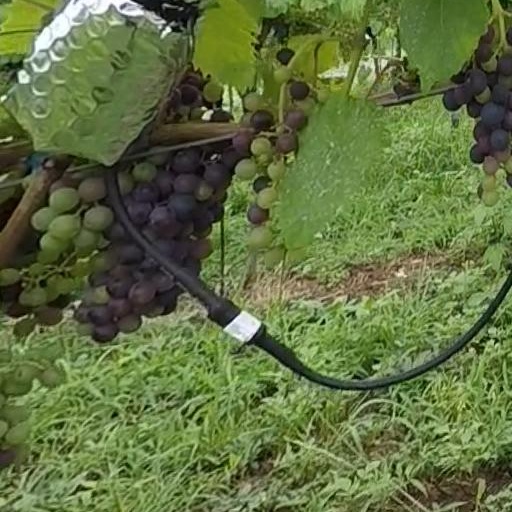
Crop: grape